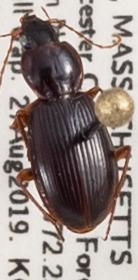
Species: Synuchus impunctatus
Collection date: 2019-08-27
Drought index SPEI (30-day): -0.51
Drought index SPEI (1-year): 1.25
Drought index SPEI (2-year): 1.69